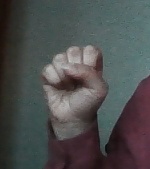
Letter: saad